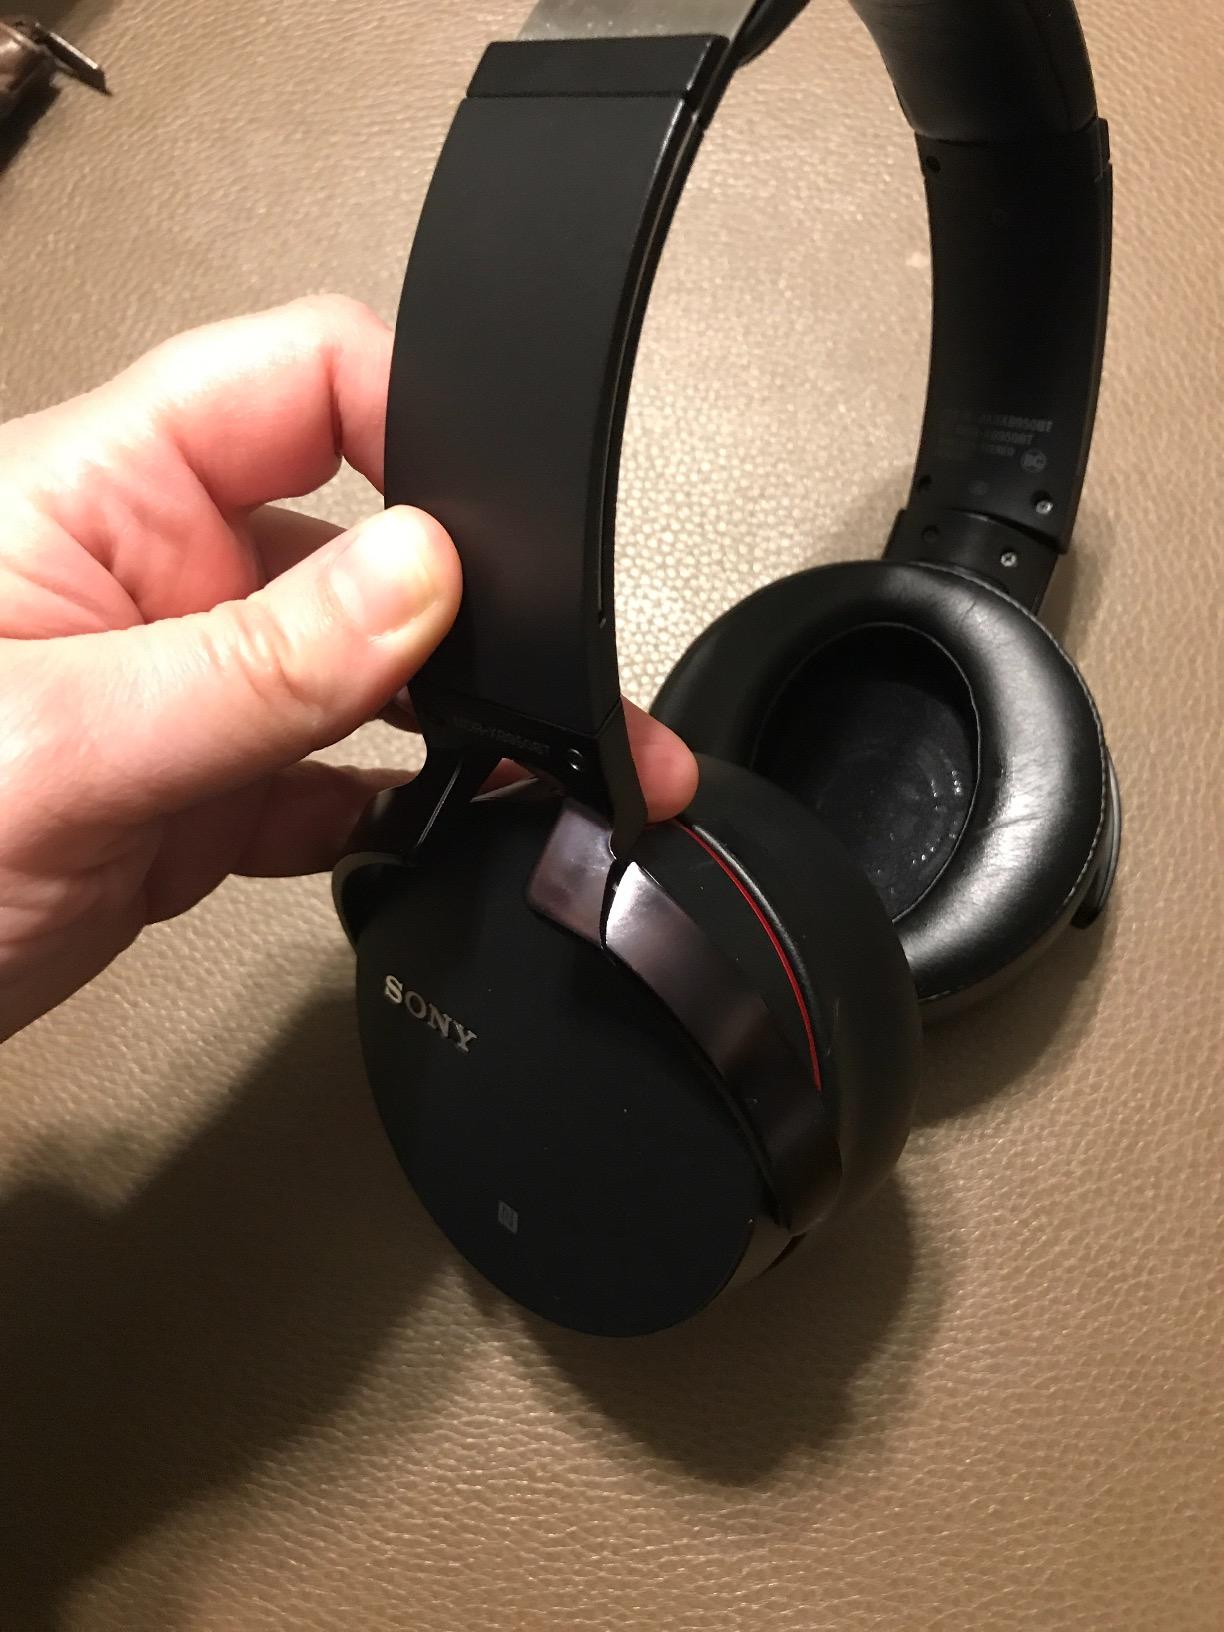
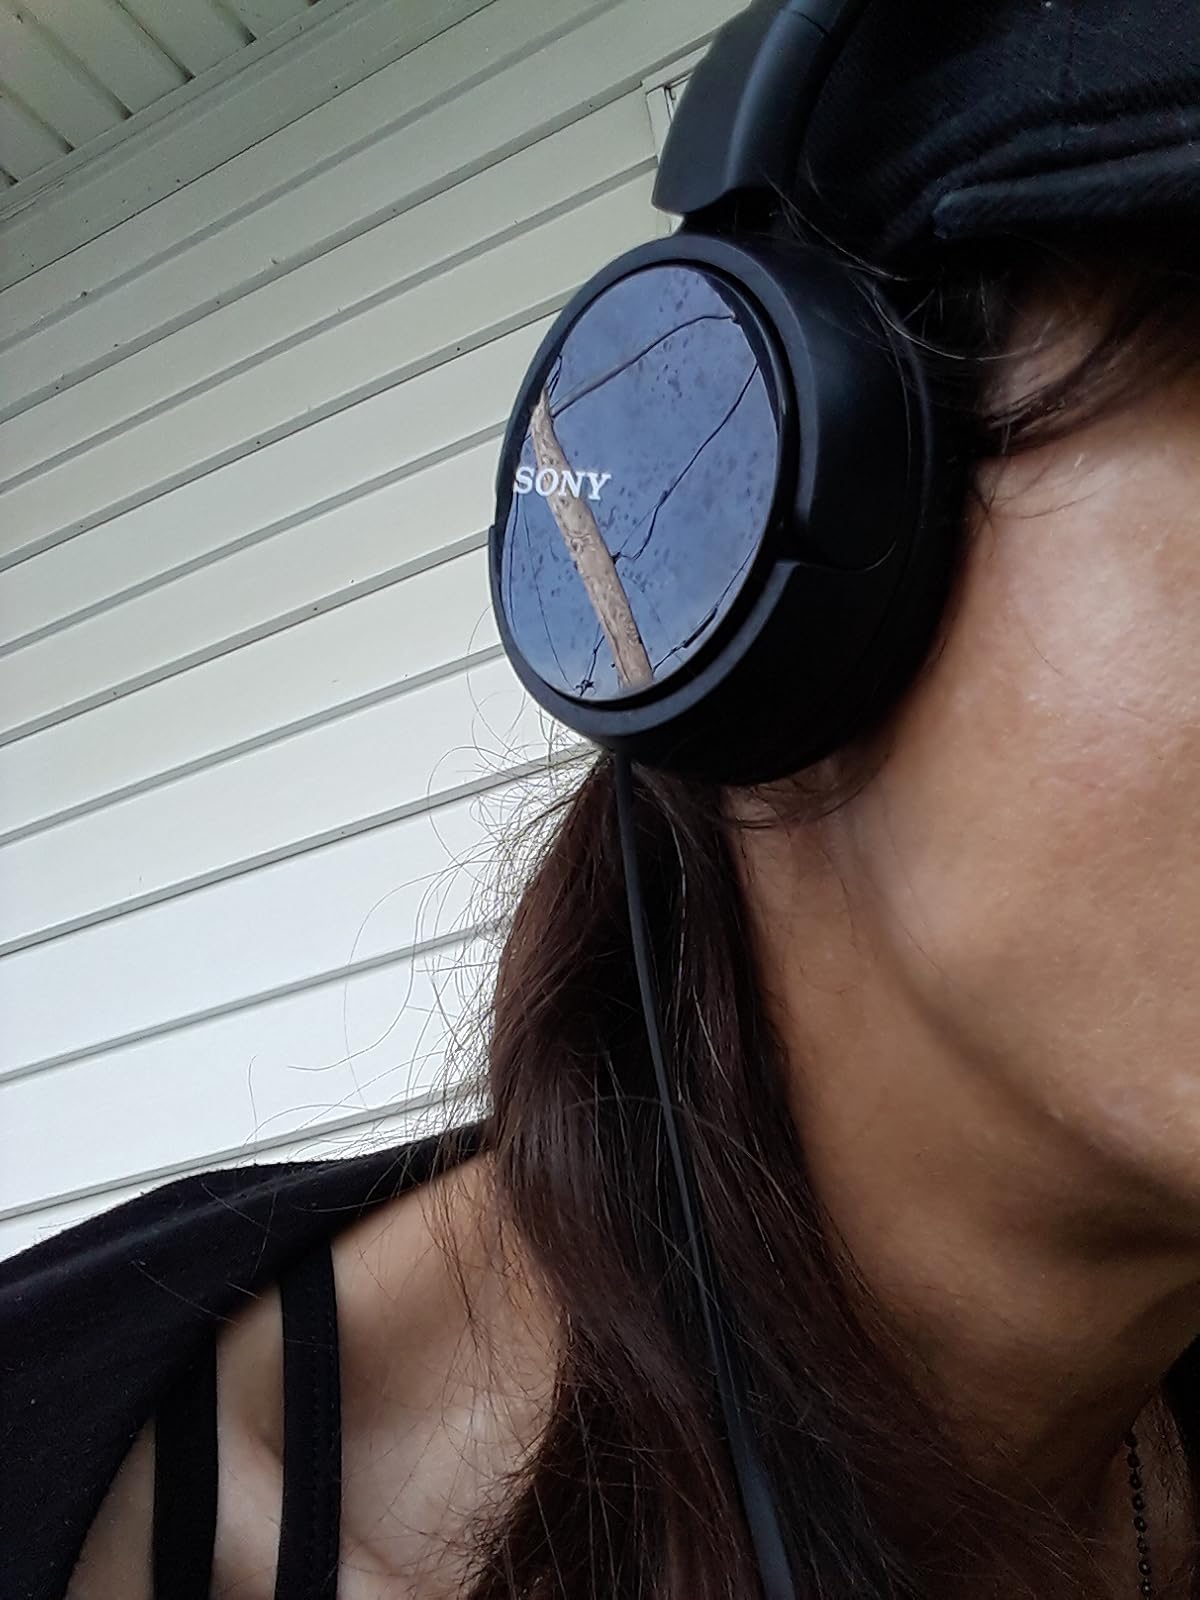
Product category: headphones
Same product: no